Monti, Iowa

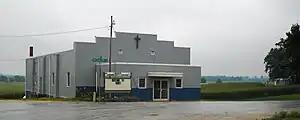
Monti Community Center

Today there are fewer than two dozen residents in this dwindling farm community. Because Monti was never incorporated, population figures were rarely compiled. Although population figures for Monti do not exist, 423 persons live in Newton Township, the around Monti, according to the 2000 Census.